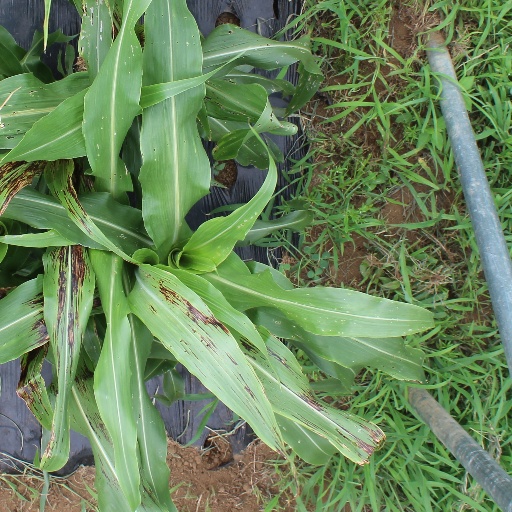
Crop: sorghum